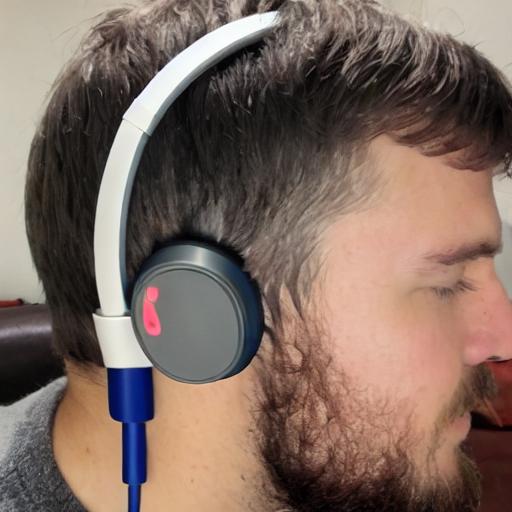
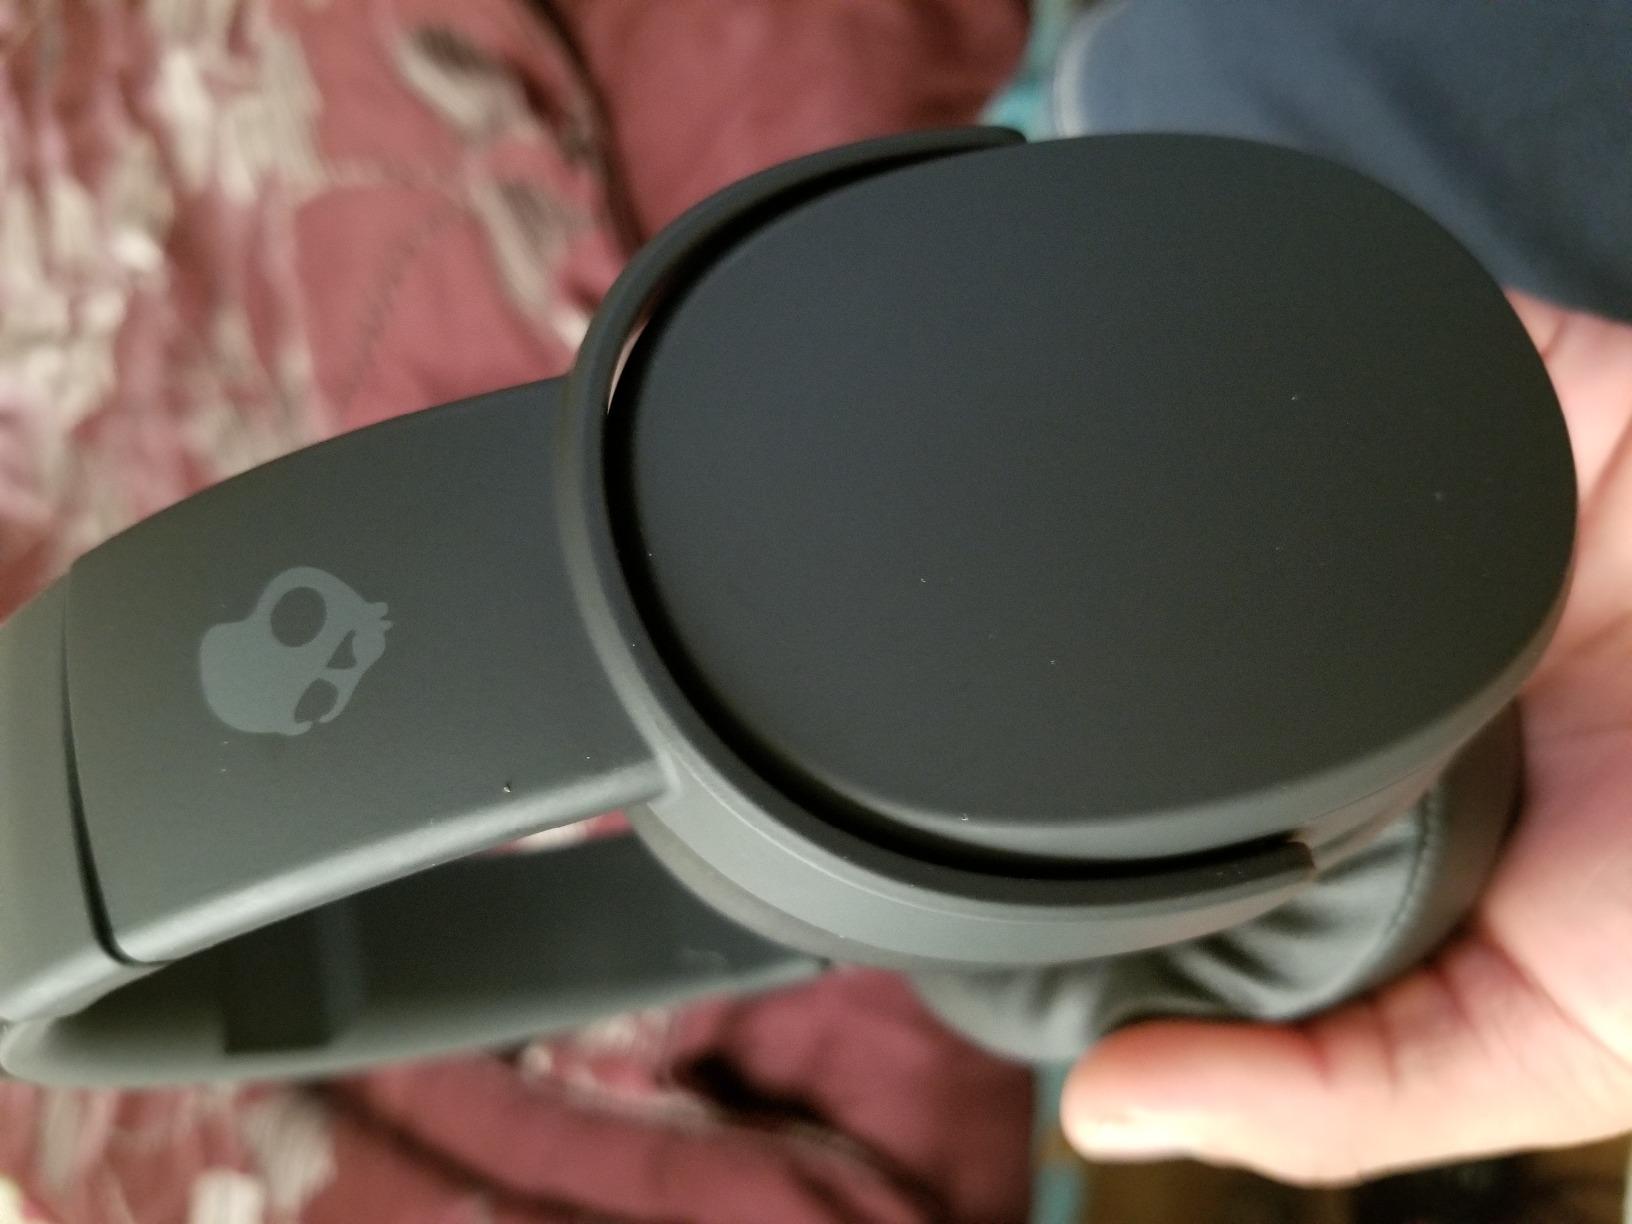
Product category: headphones
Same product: no